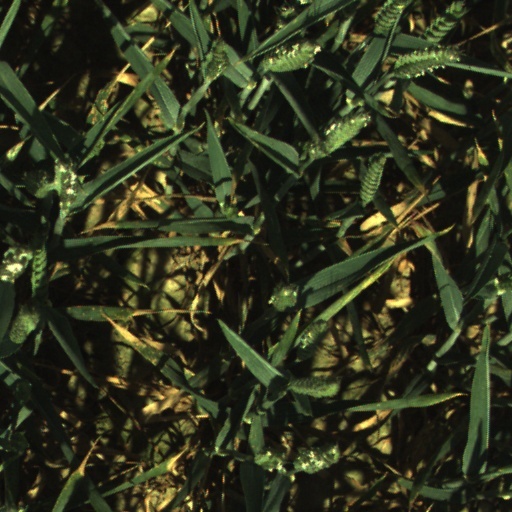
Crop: wheat